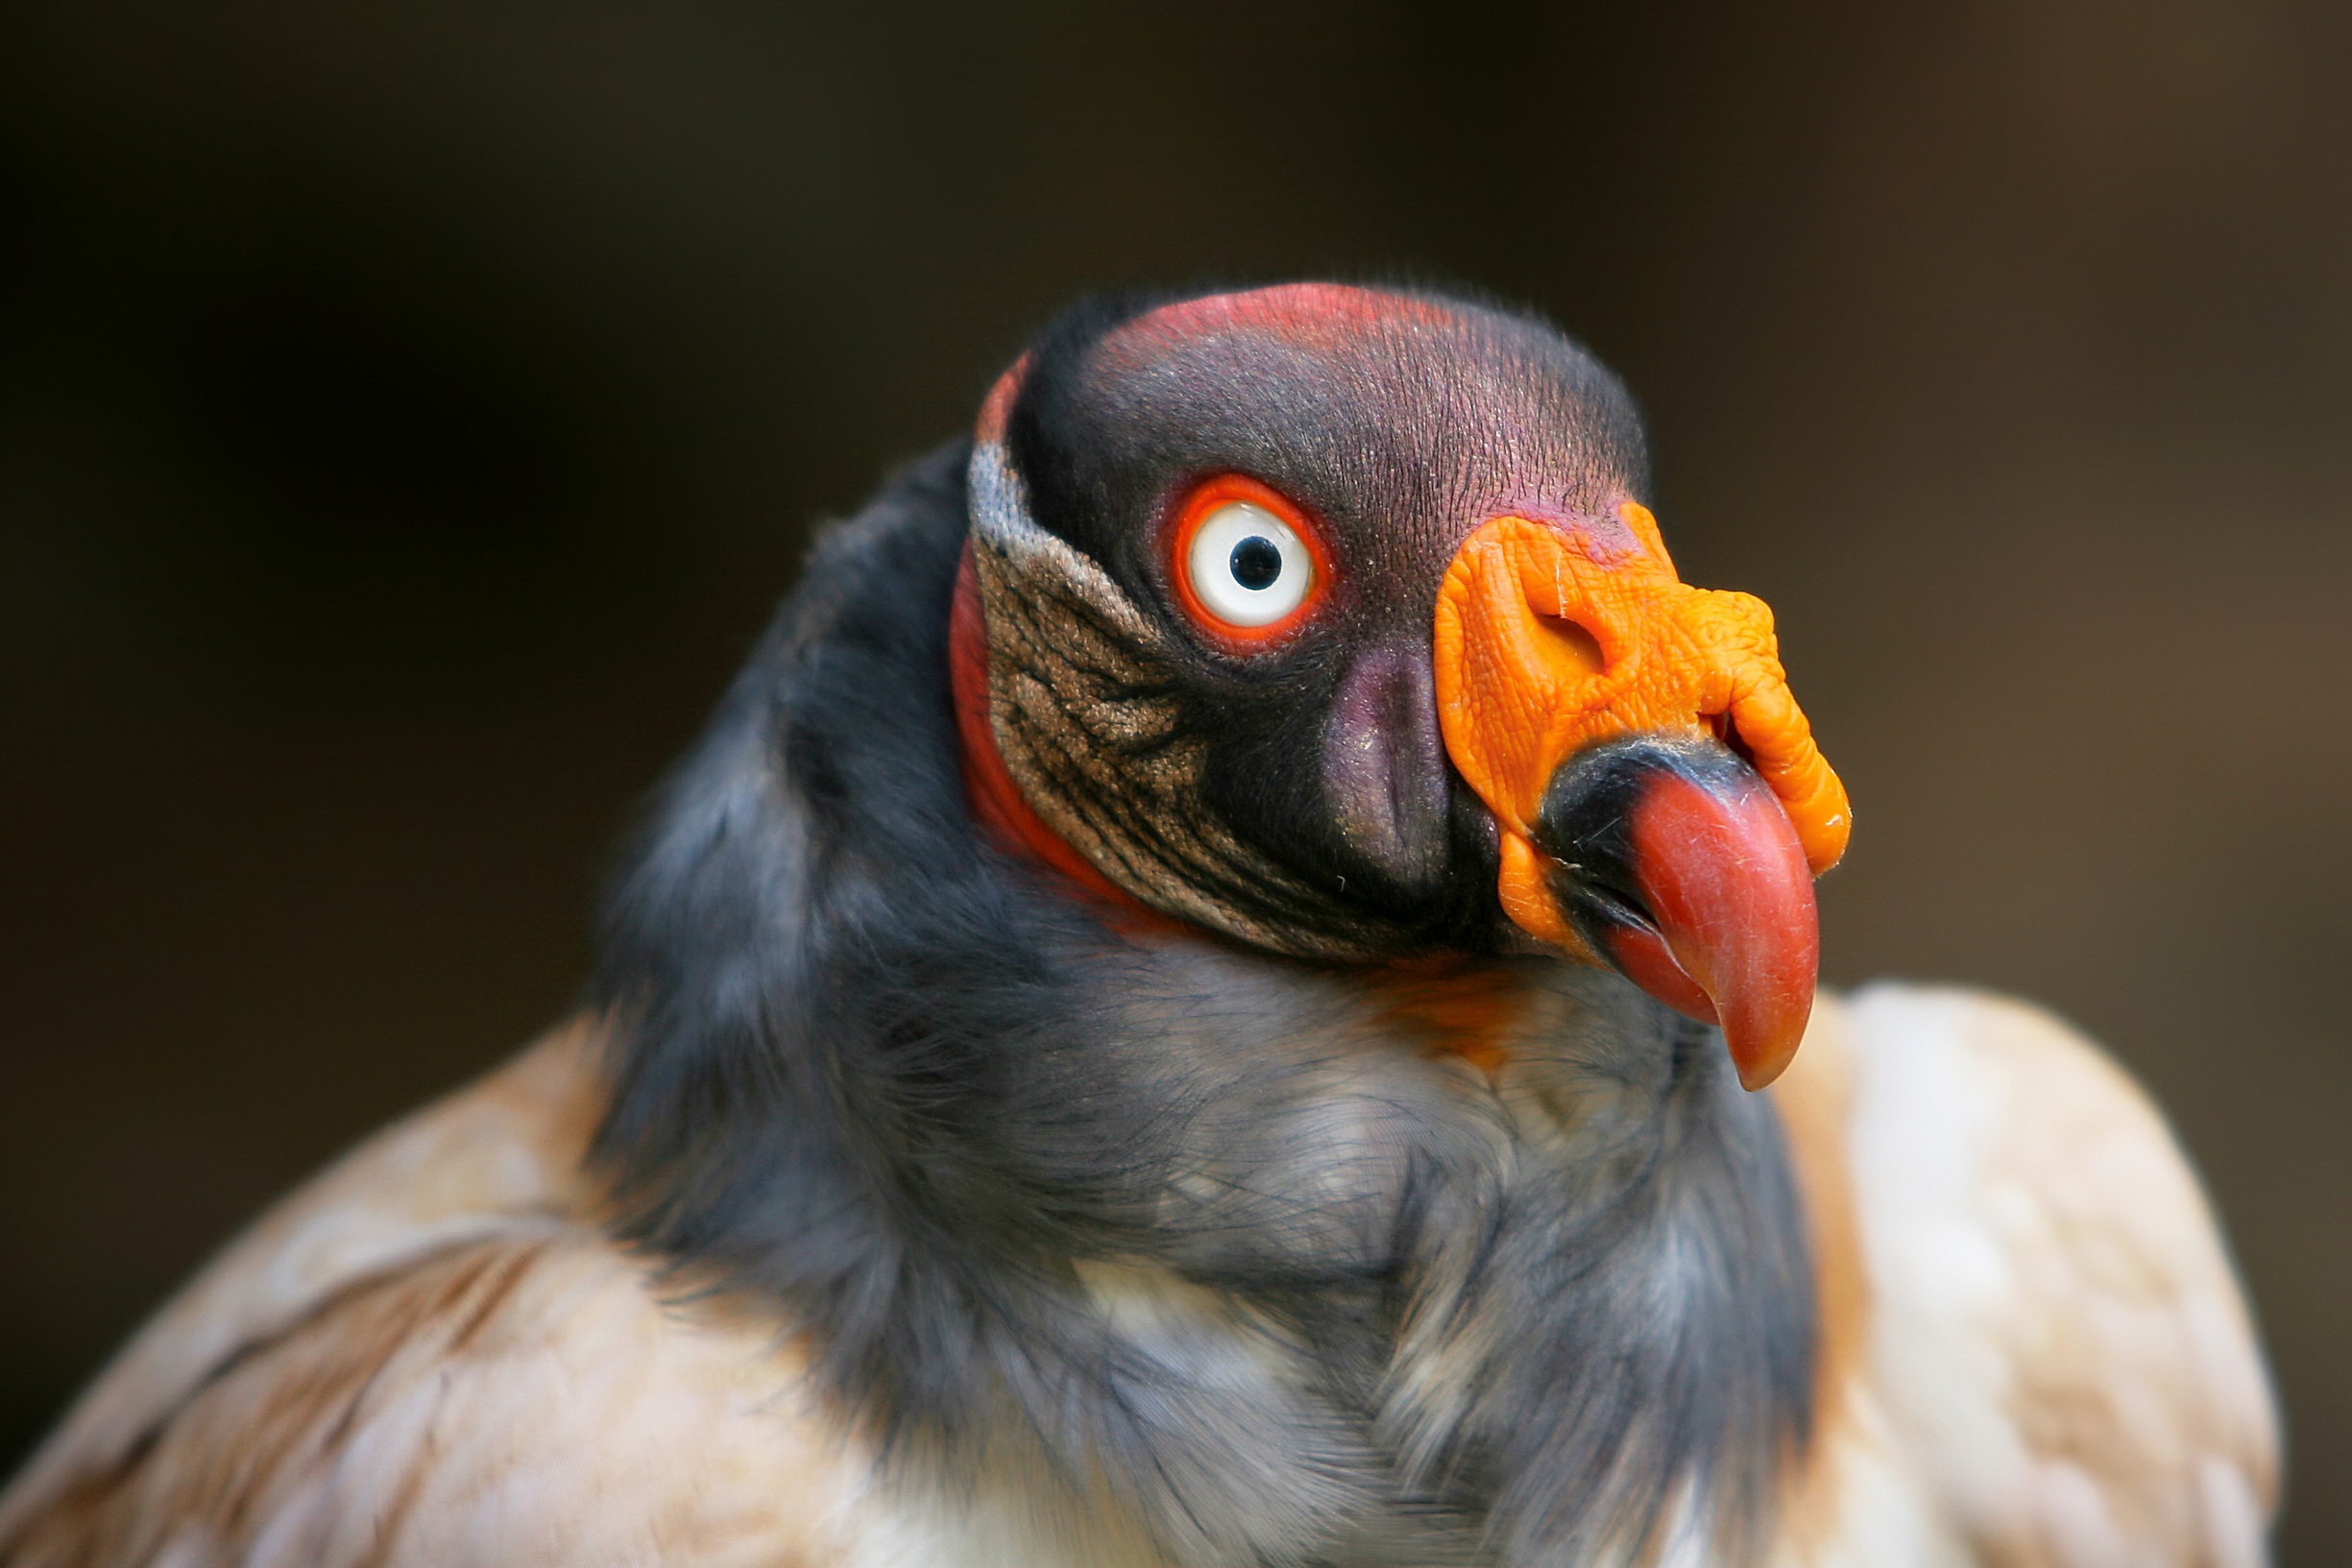
nature, bird, animal, wildlife, standing, zoo, portrait, spring, beak, close, fauna, raptor, hairstyle, puffin, plumage, bird of prey, close up, wild animal, eye, head, vertebrate, details, bill, vulture, falcon, animal world, falconry, animal portrait, macro photography, coraciiformes, adler, graceful, griffon vulture, scavengers, black vulture, head portrait